Cádiz

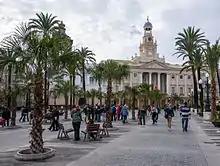
View of the Plaza de San Juan de Dios, featuring the façade of the Old Town Hall.

Located next to Plaza de Mina, this smaller square houses the San Francisco church and convent. Originally built in 1566, it was substantially renovated in the 17th century, when its cloisters were added. Originally, the Plaza de Mina formed the convent's orchard.